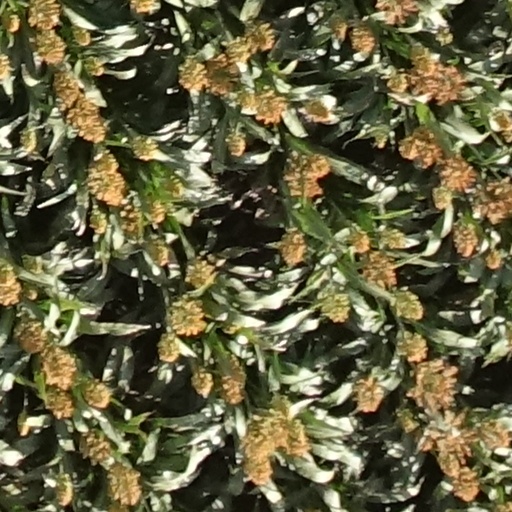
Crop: sorghum